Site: brandenburg
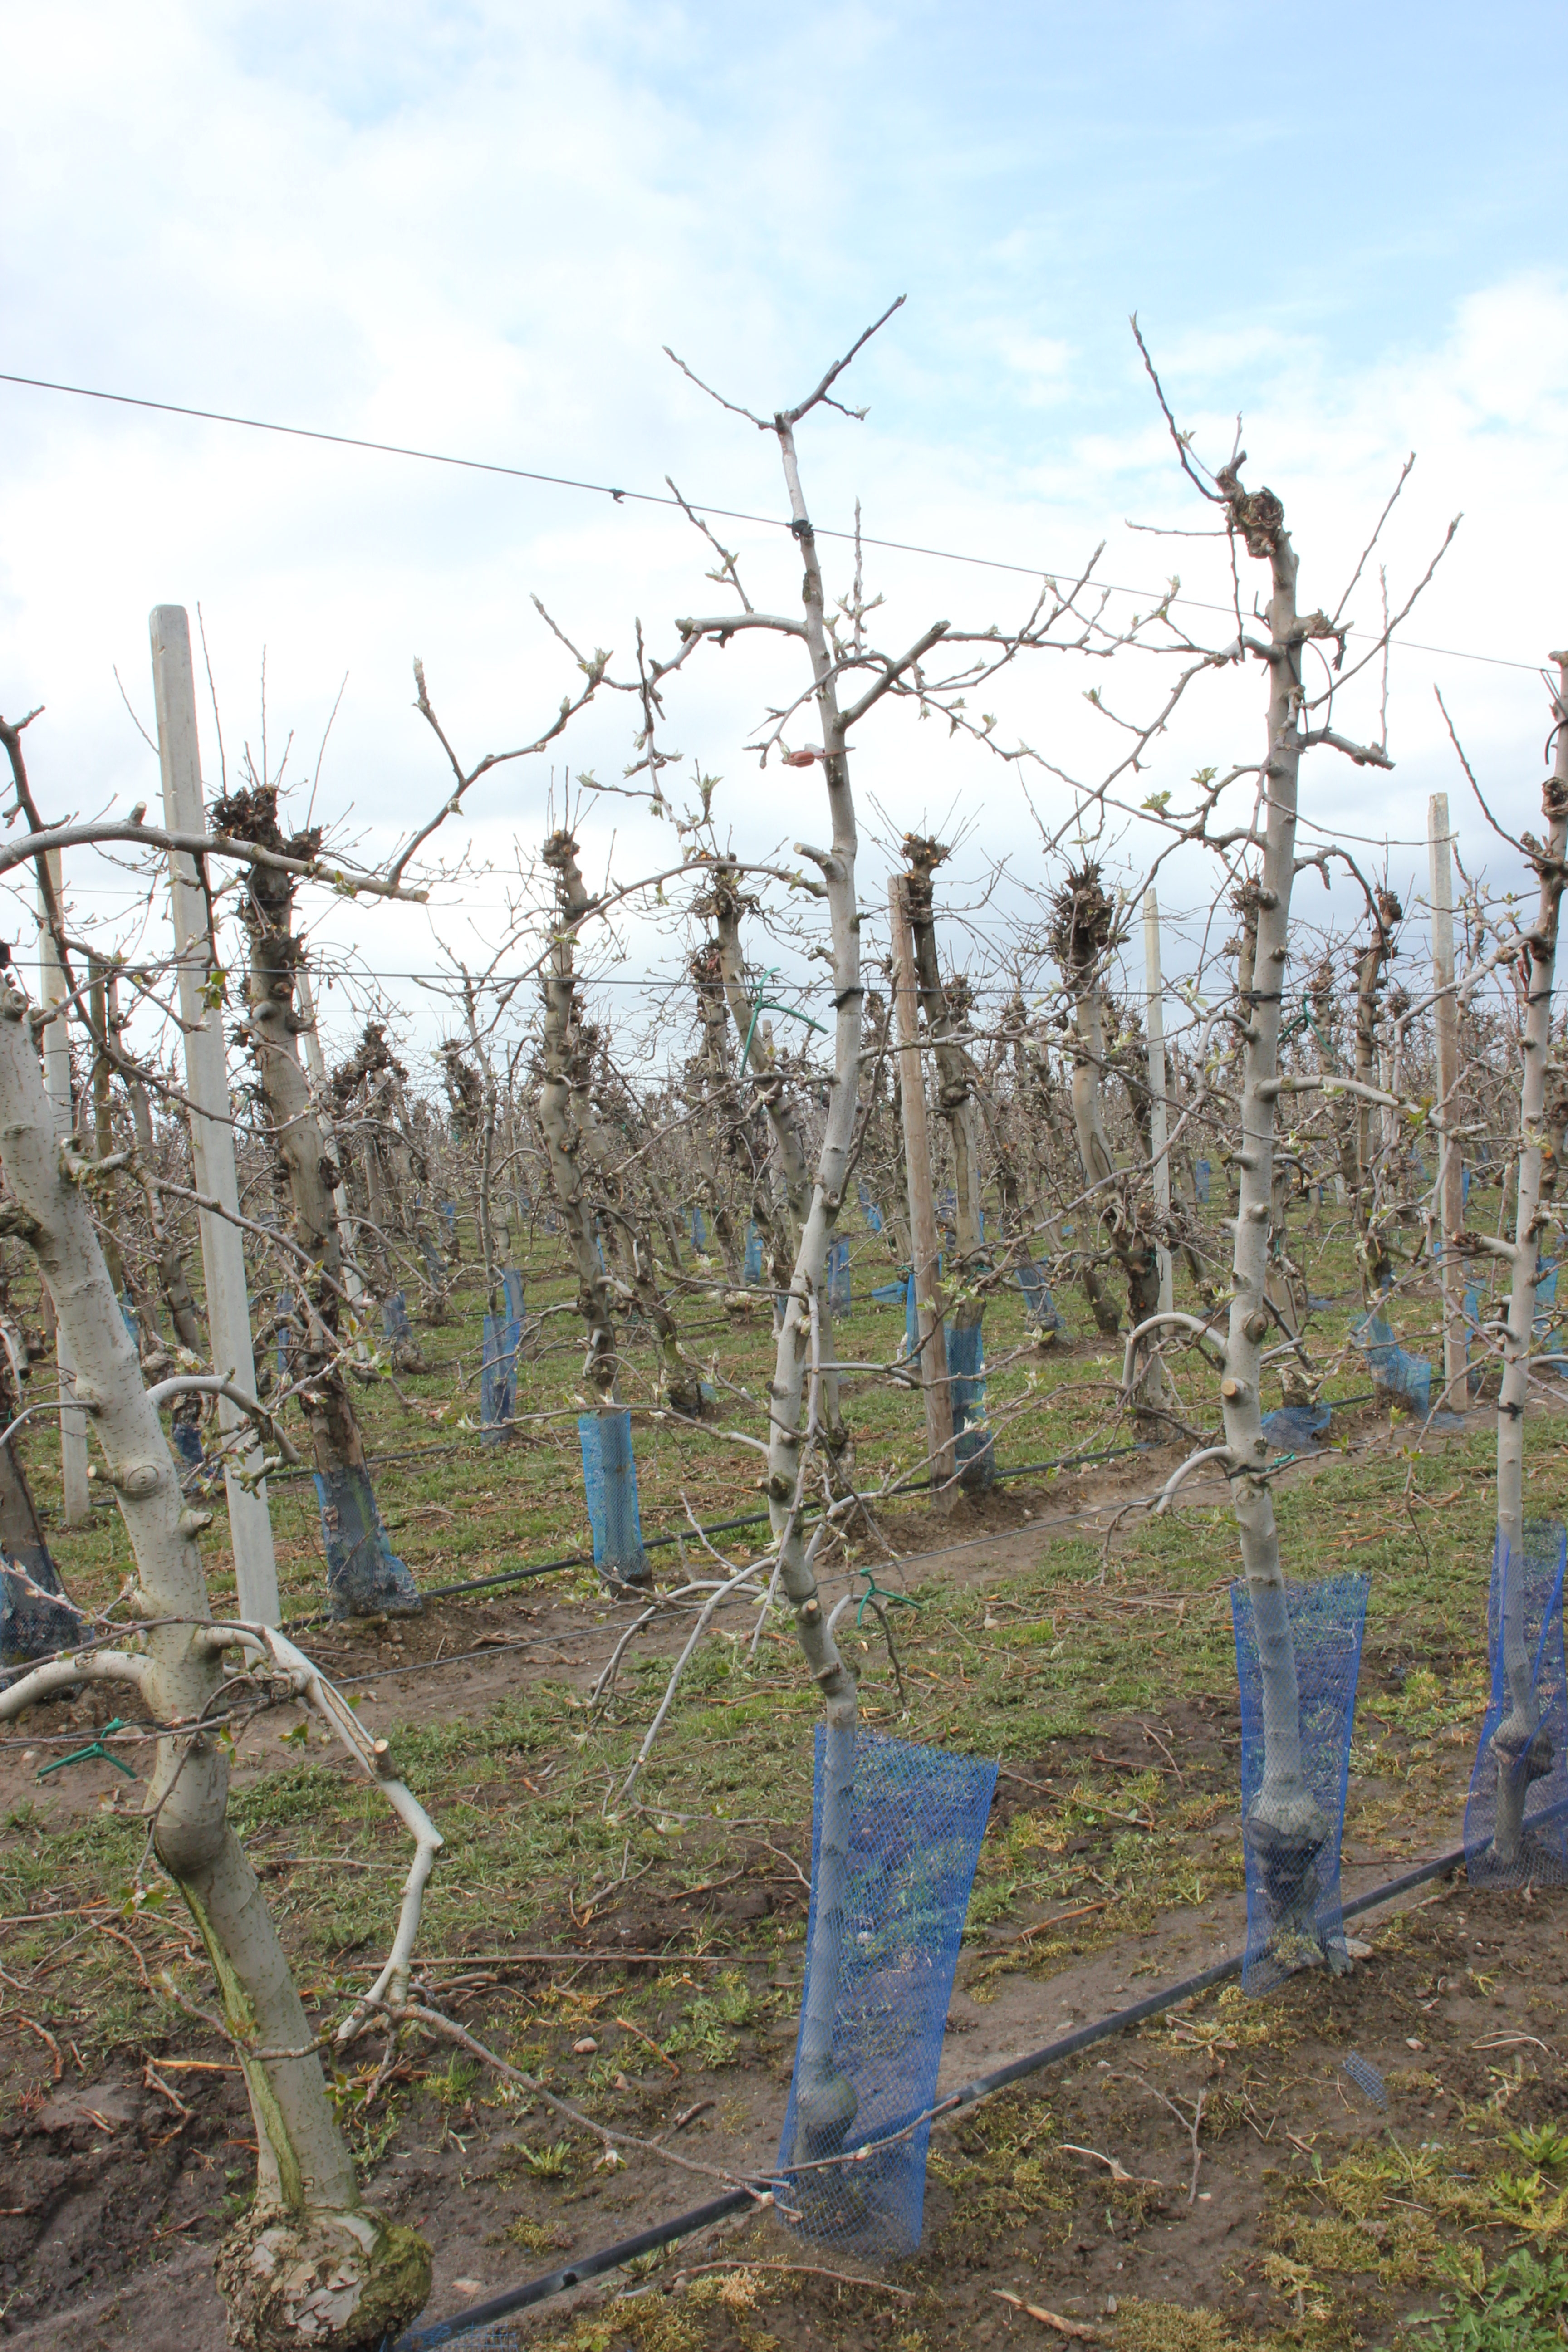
Growth stage (BBCH 55): Inflorescence emergence